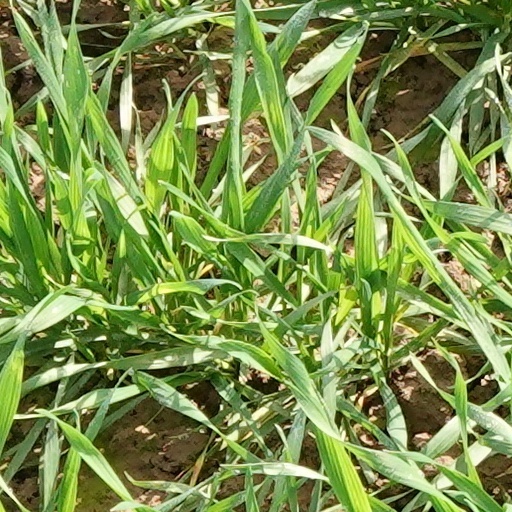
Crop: wheat